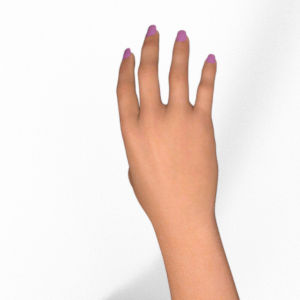
Label: paper